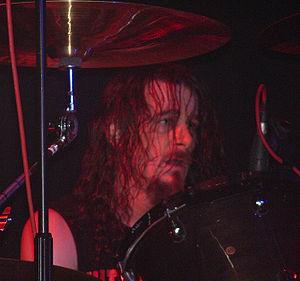
Cet article est une liste de batteurs de heavy metal, classés par ordre alphabétique. La première colonne comporte le nom des batteurs tandis que la seconde liste leur pays d'origine.
Paul Steven Bostaph a été le batteur du groupe américain de thrash metal Slayer entre 1992 et 1995, puis de 1997 à 2002.